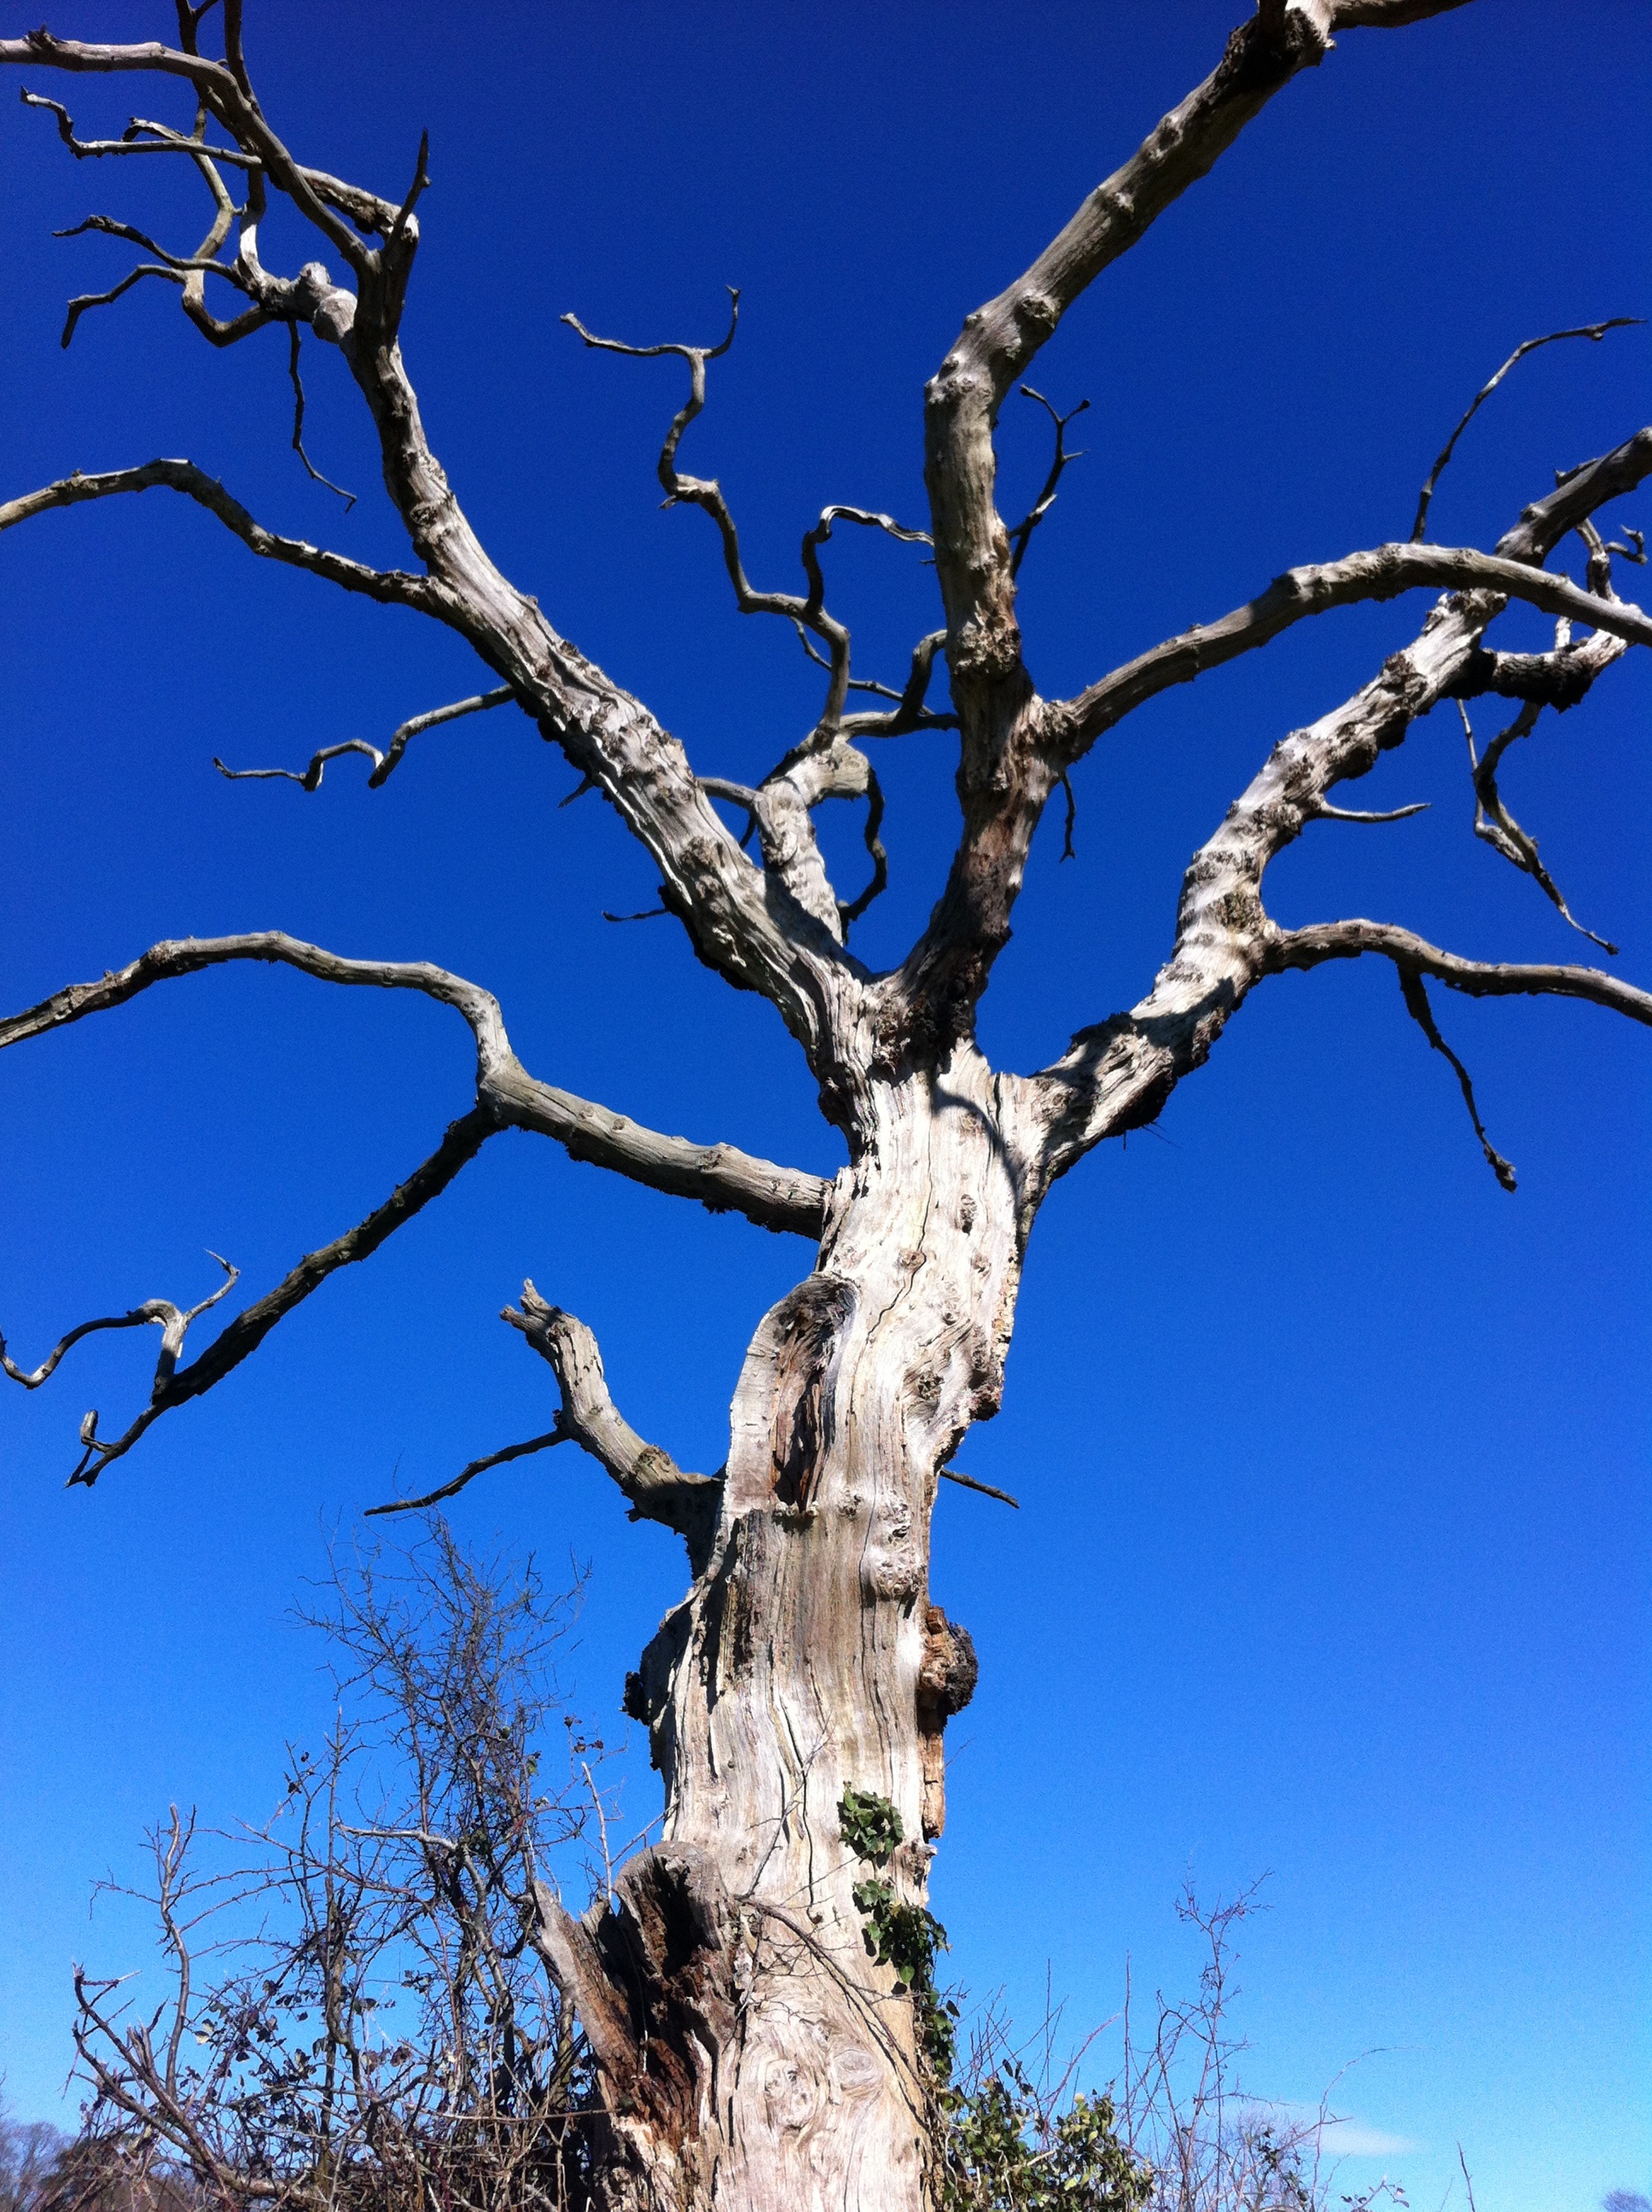
landscape, tree, nature, branch, blossom, winter, plant, sky, leaf, flower, summer, environment, spring, birch, blue, flora, twig, blue sky, flowering plant, nature background, plant stem, woody plant, land plant